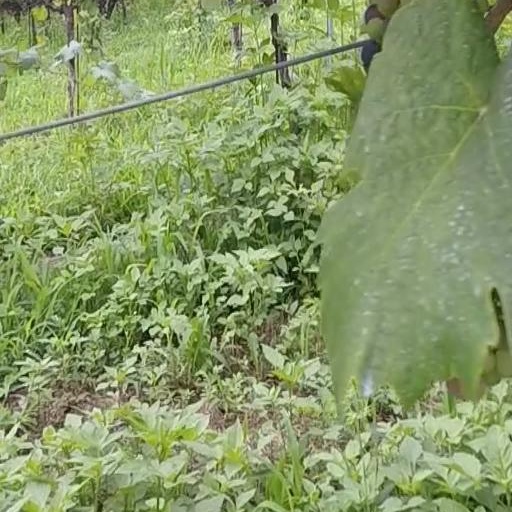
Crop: grape